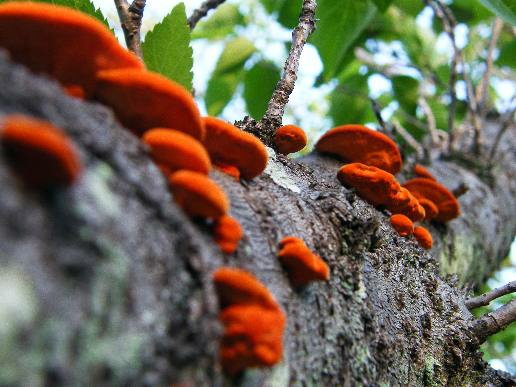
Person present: No